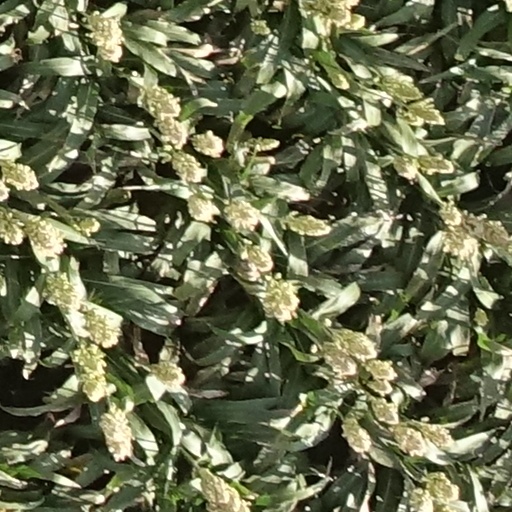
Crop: sorghum